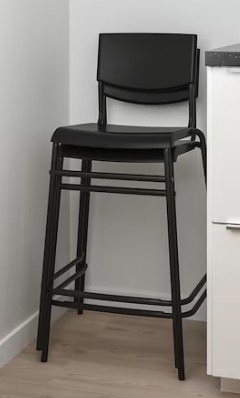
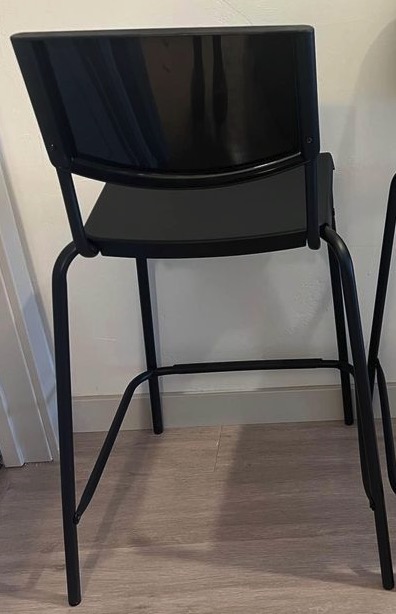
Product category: stool
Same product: yes